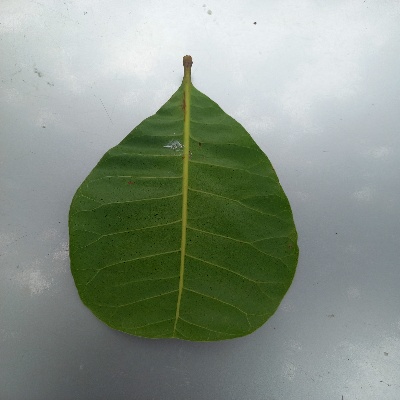
Crop: Cashew
Condition: healthy